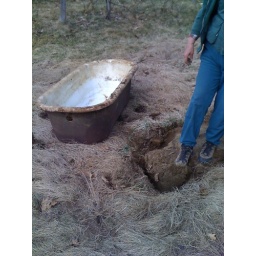
Mike excavated a bathtub from the back pasture in Gorham, it's been buried in the ground for the past 25 years!